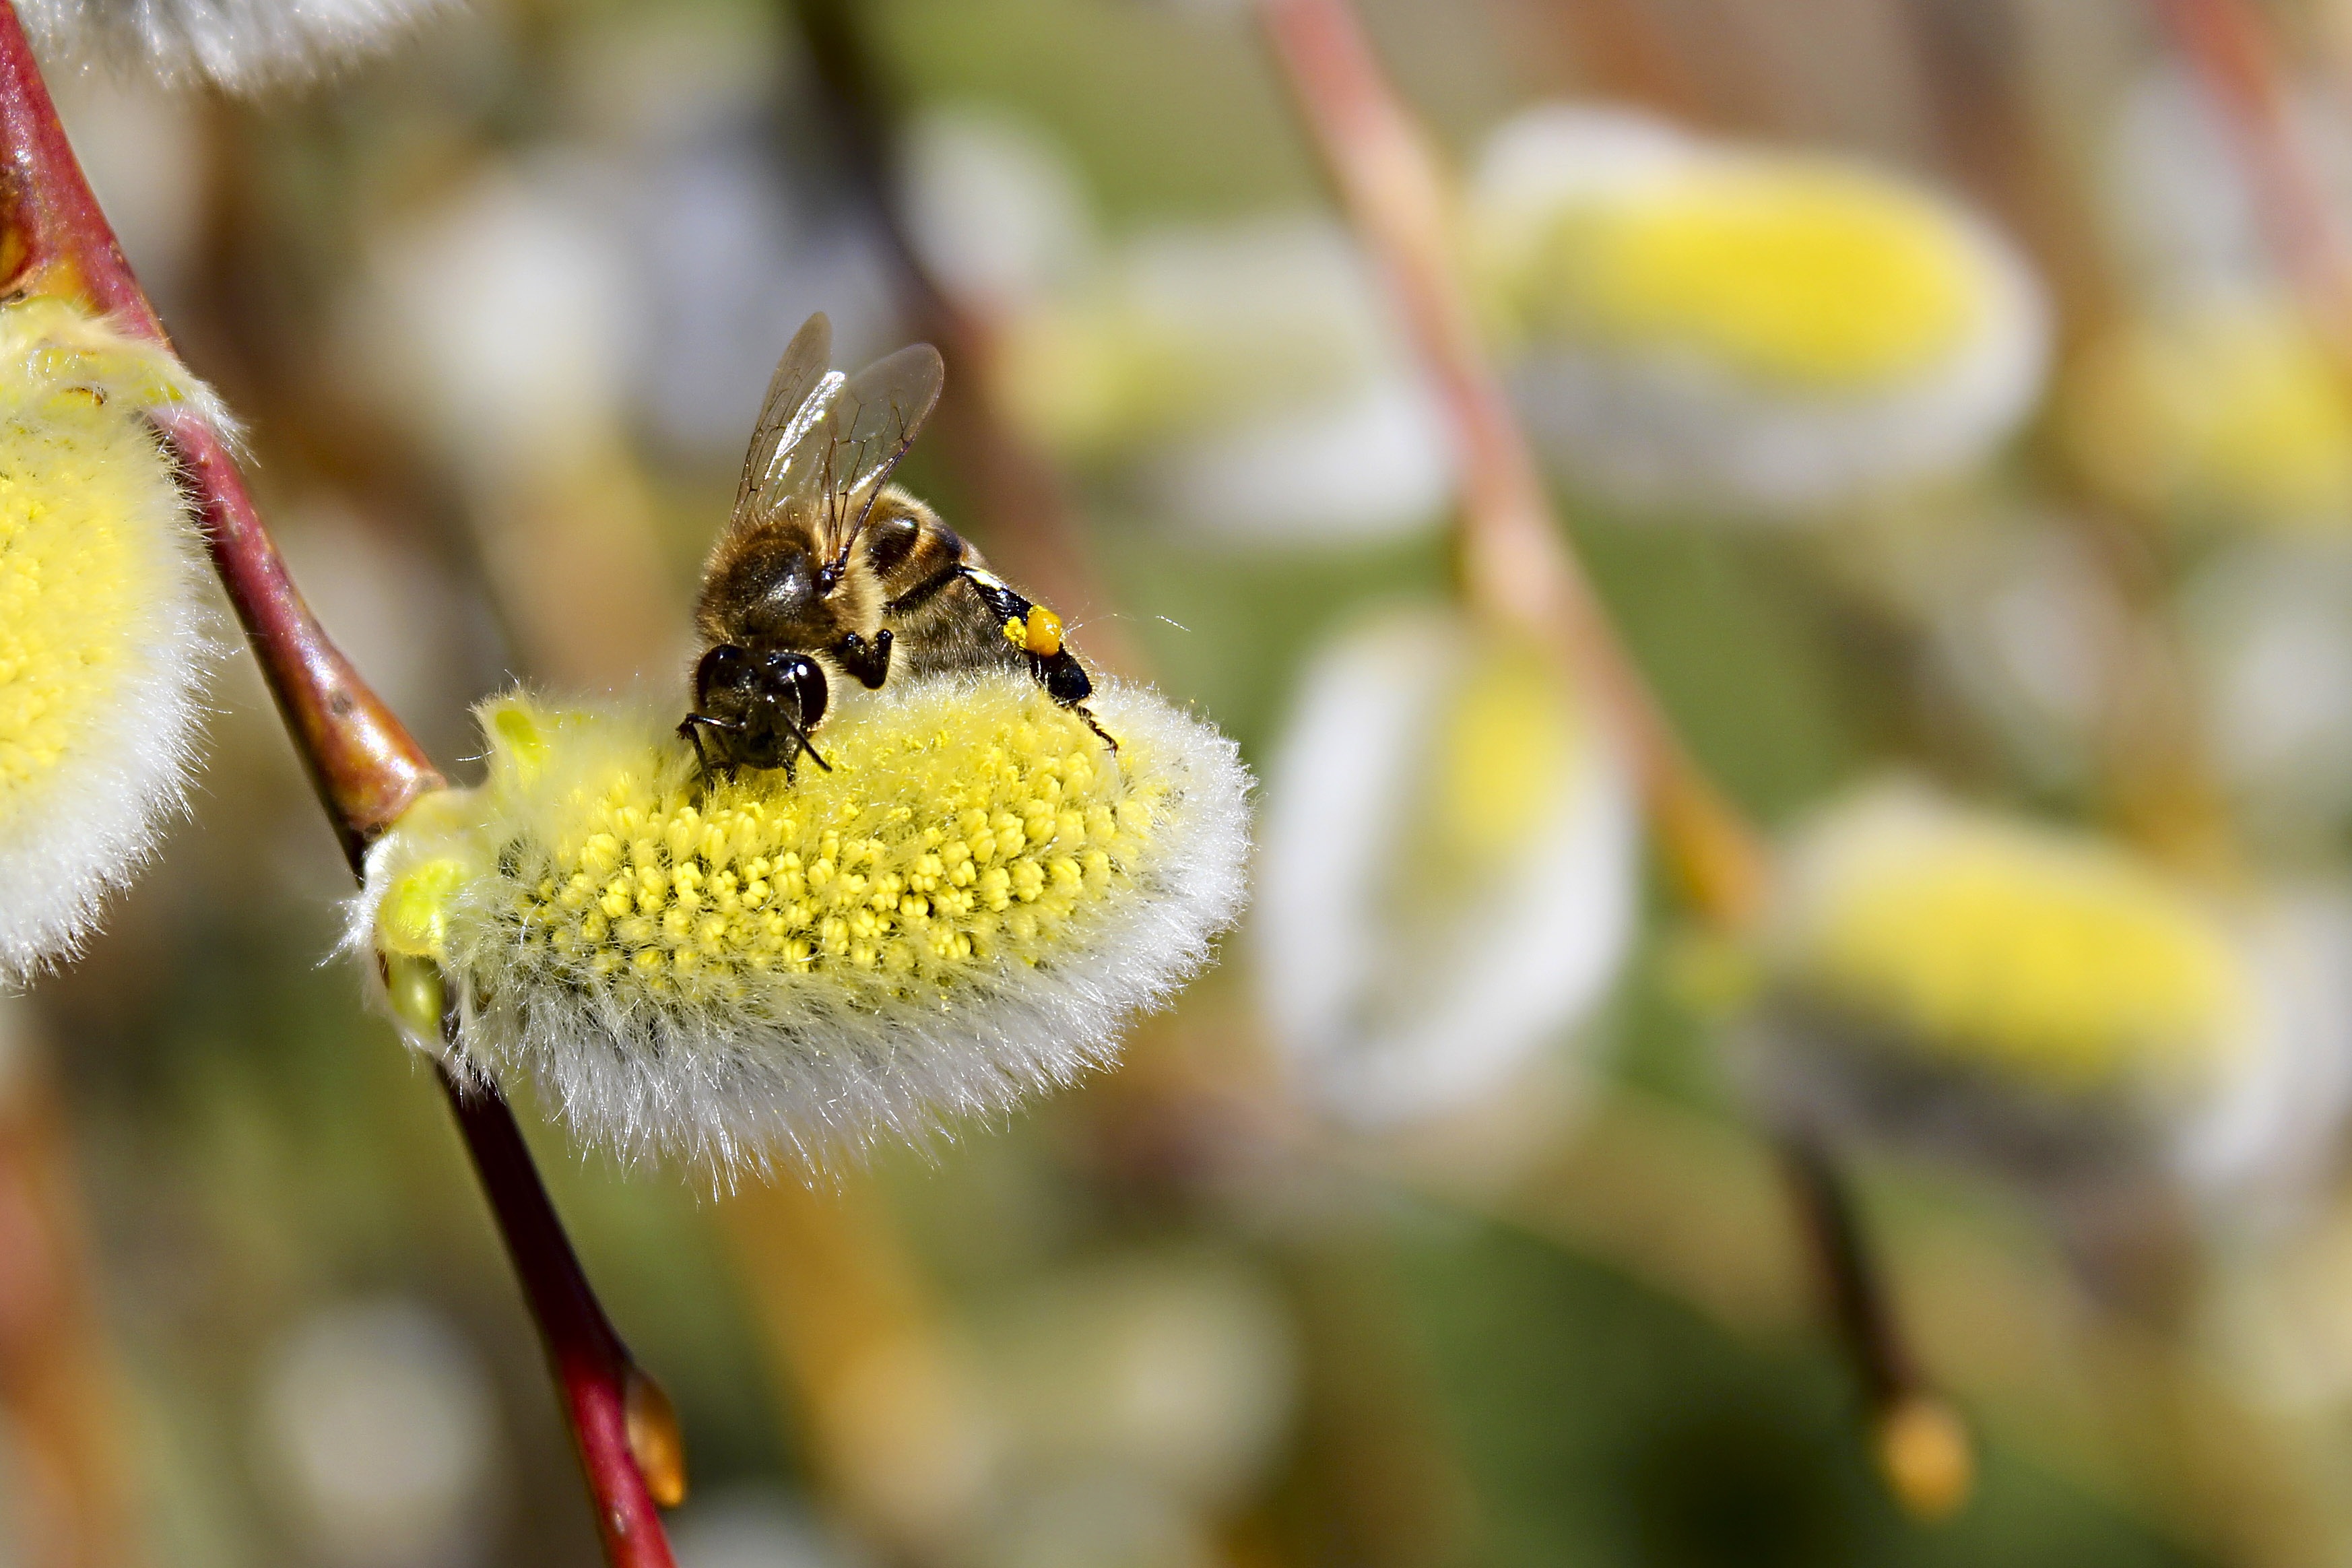
nature, branch, plant, photography, flower, bloom, wildlife, pollen, spring, insect, macro, autumn, botany, yellow, garden, closeup, flora, fauna, invertebrate, wildflower, close up, bee, beauty, nectar, bees, living nature, macro photography, flowering tree, honey bee, flying insect, pollinator, collects nectar, plant stem, membrane winged insect